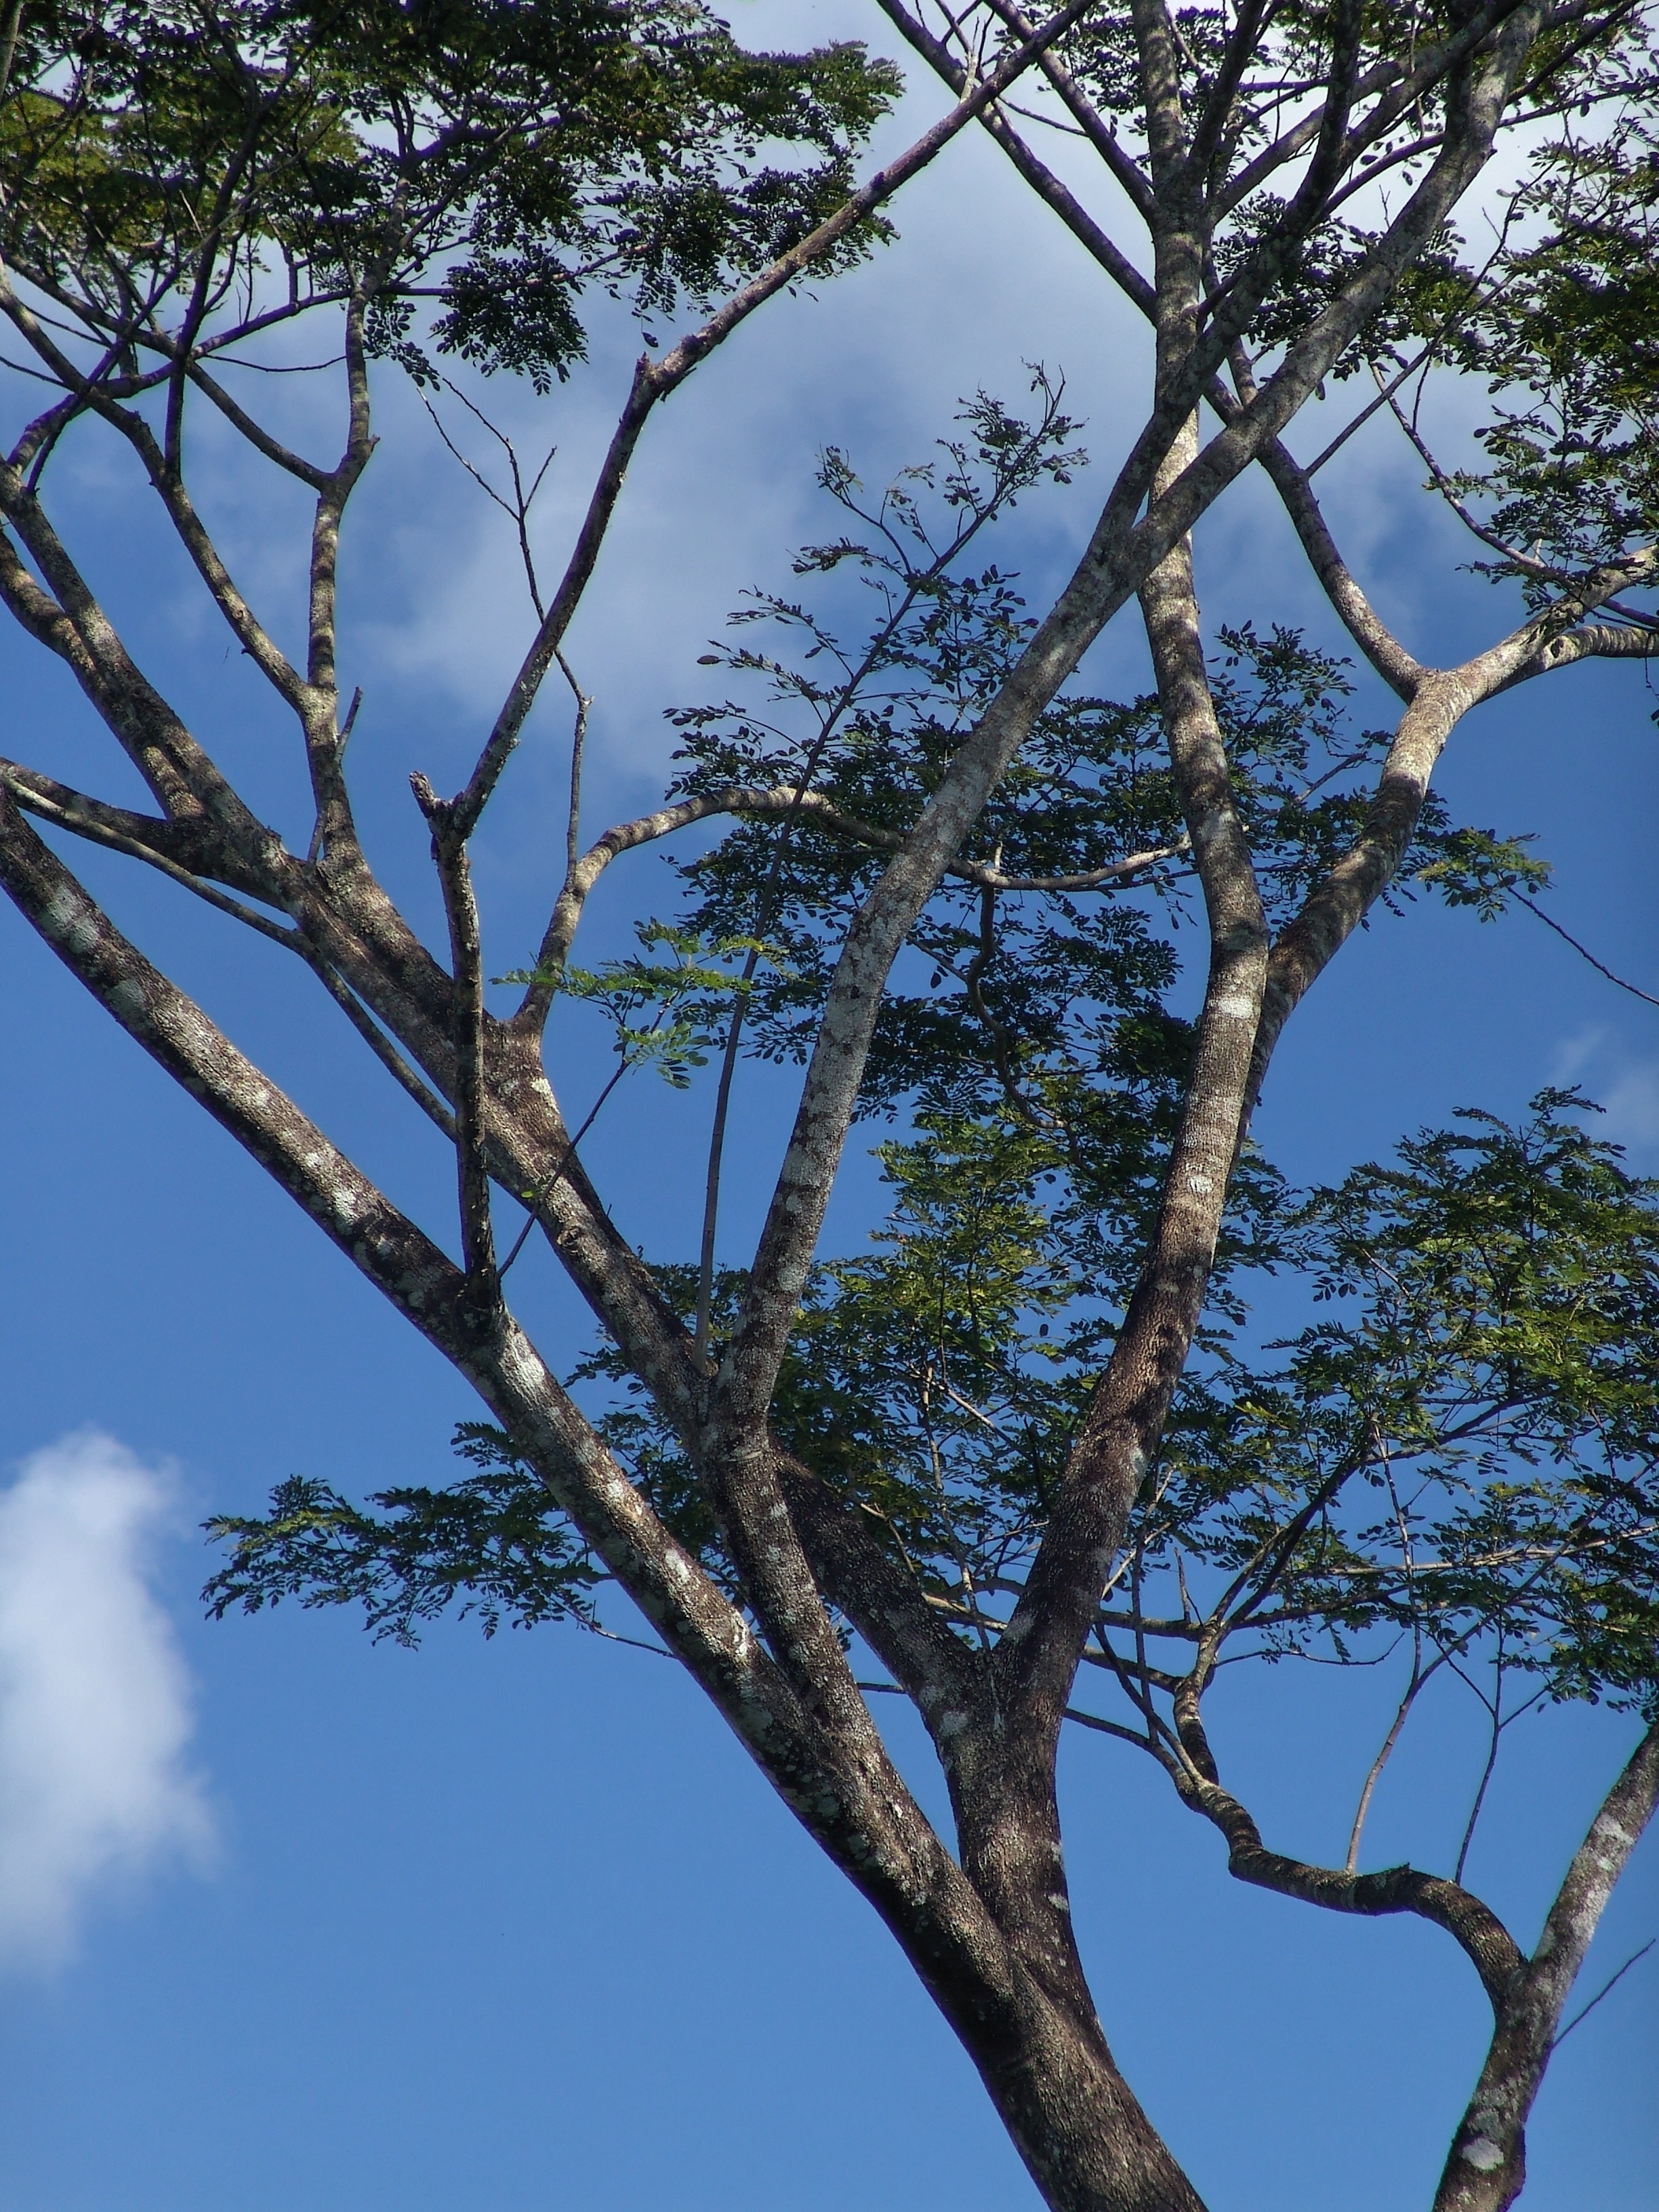
tree, branch, blossom, plant, sky, leaf, flower, canopy, africa, shadow, flora, twig, crown, woody plant